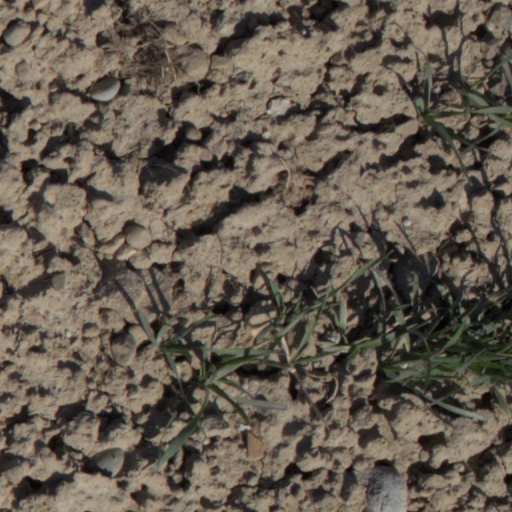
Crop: wheat